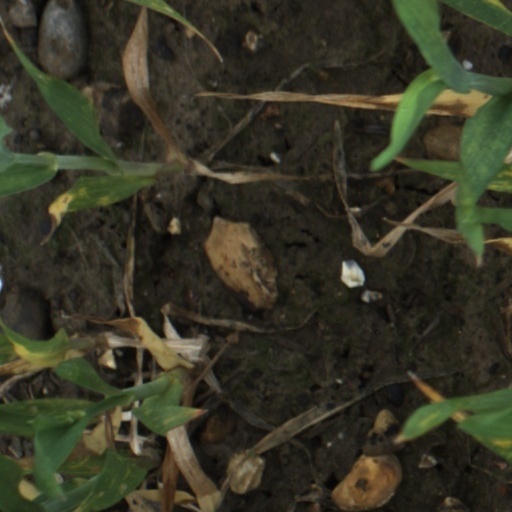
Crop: wheat